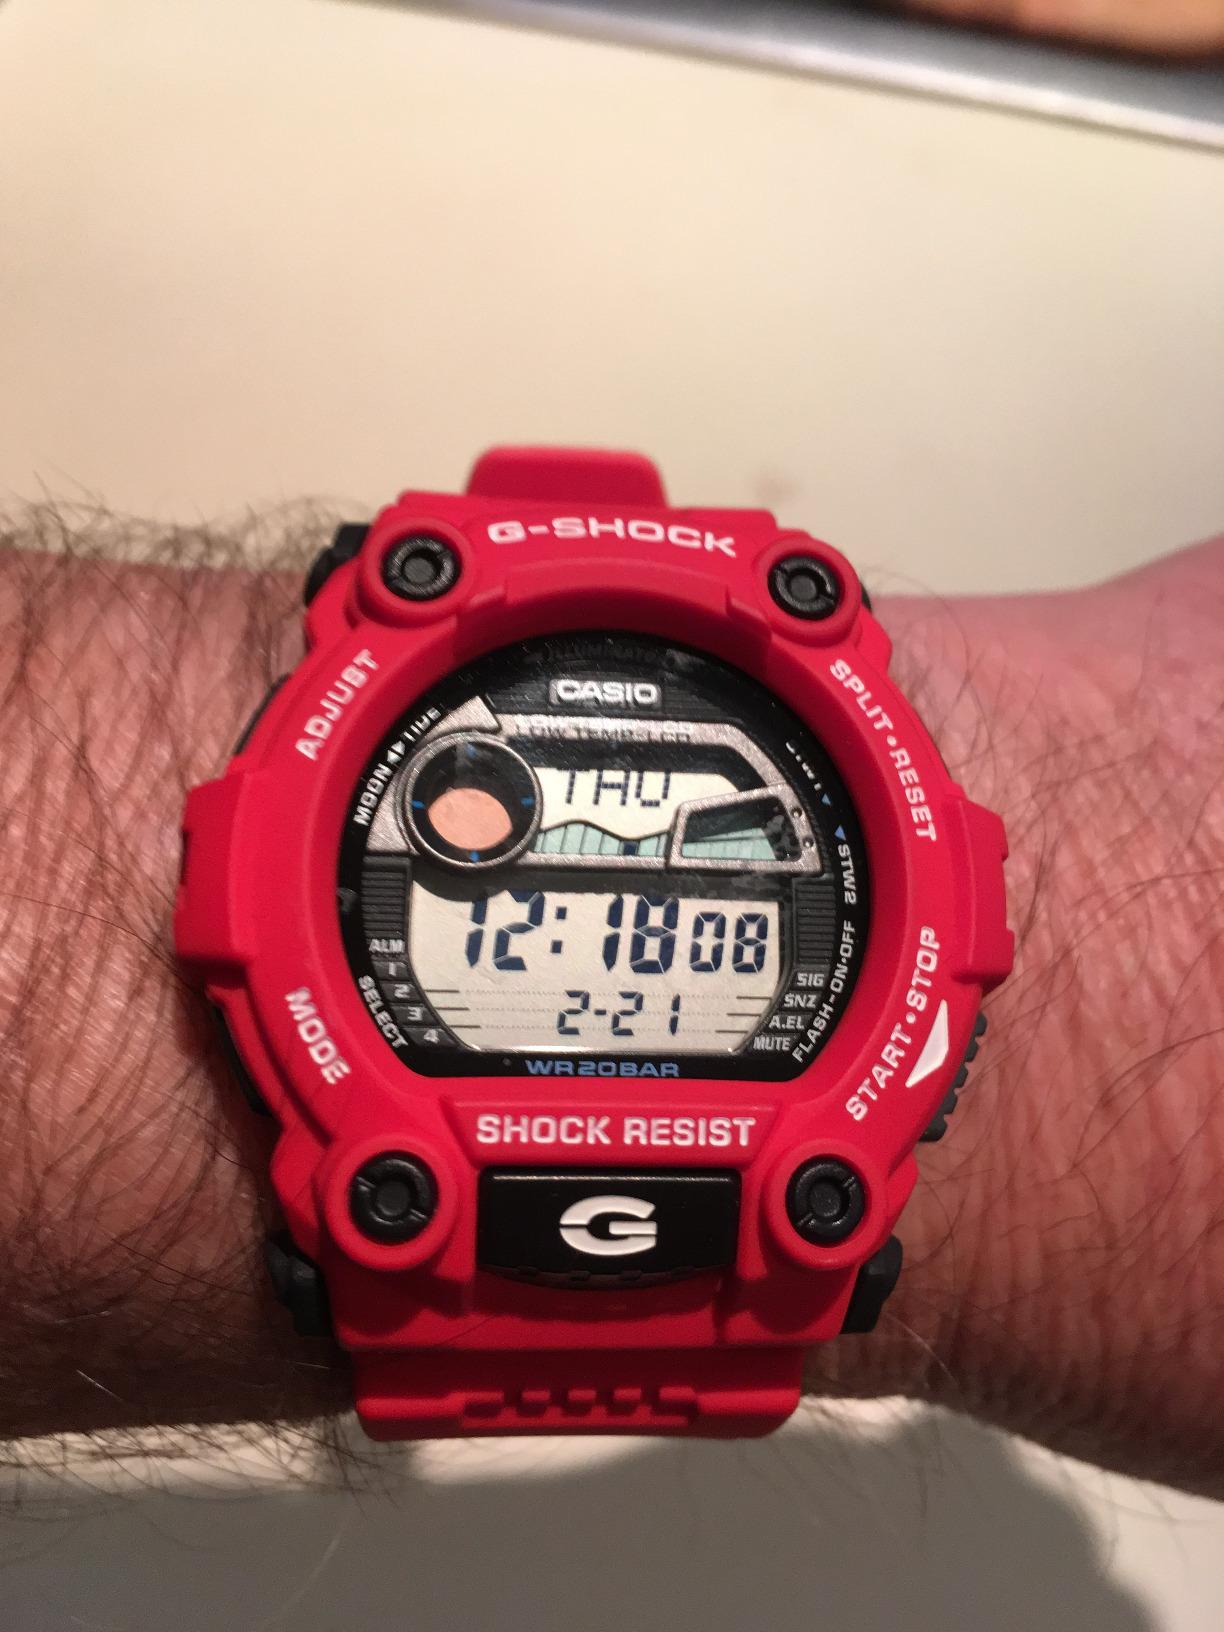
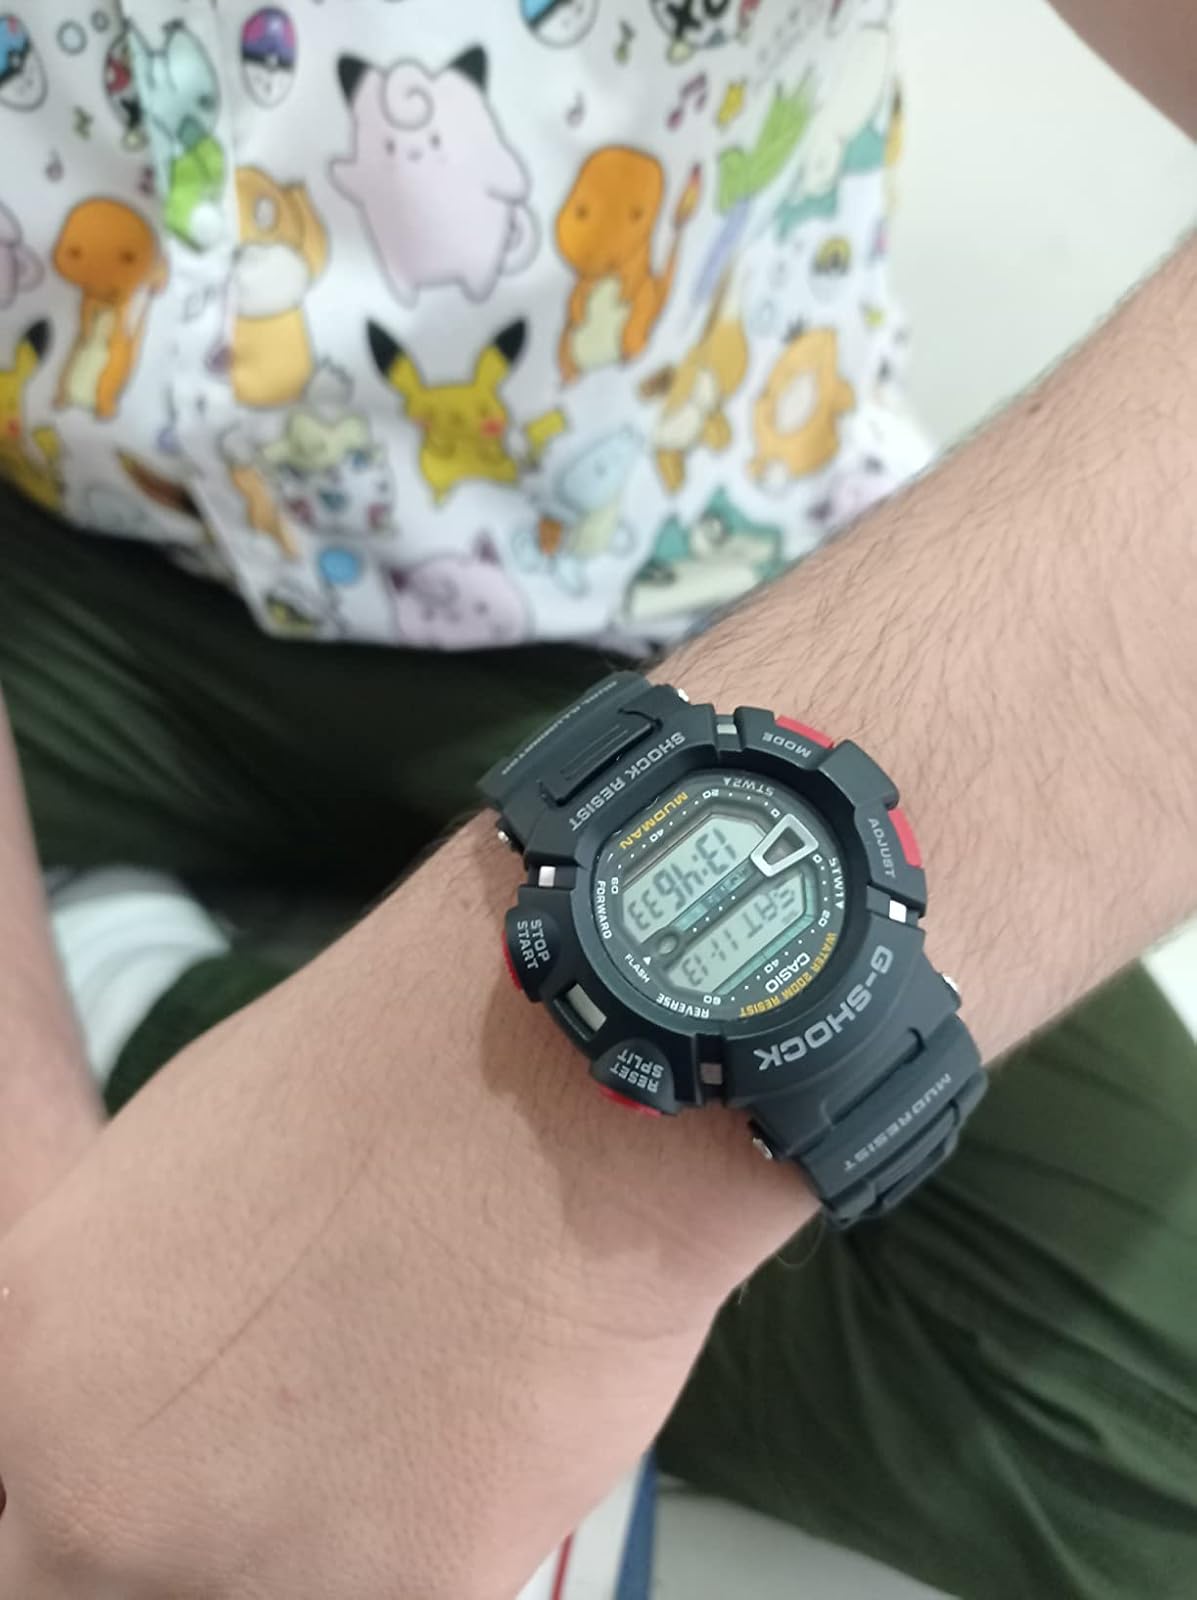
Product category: accessories_watch
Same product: no